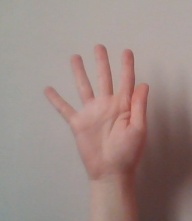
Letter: sheen